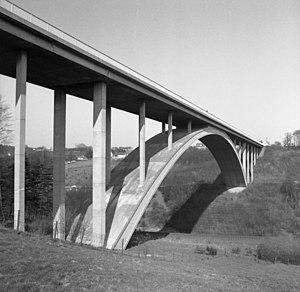
Hellmut Homberg est un ingénieur civil allemand né à Barmen le 5 septembre 1909, et mort à Hagen, Rhénanie-du-Nord-Westphalie, le 7 juillet 1990.